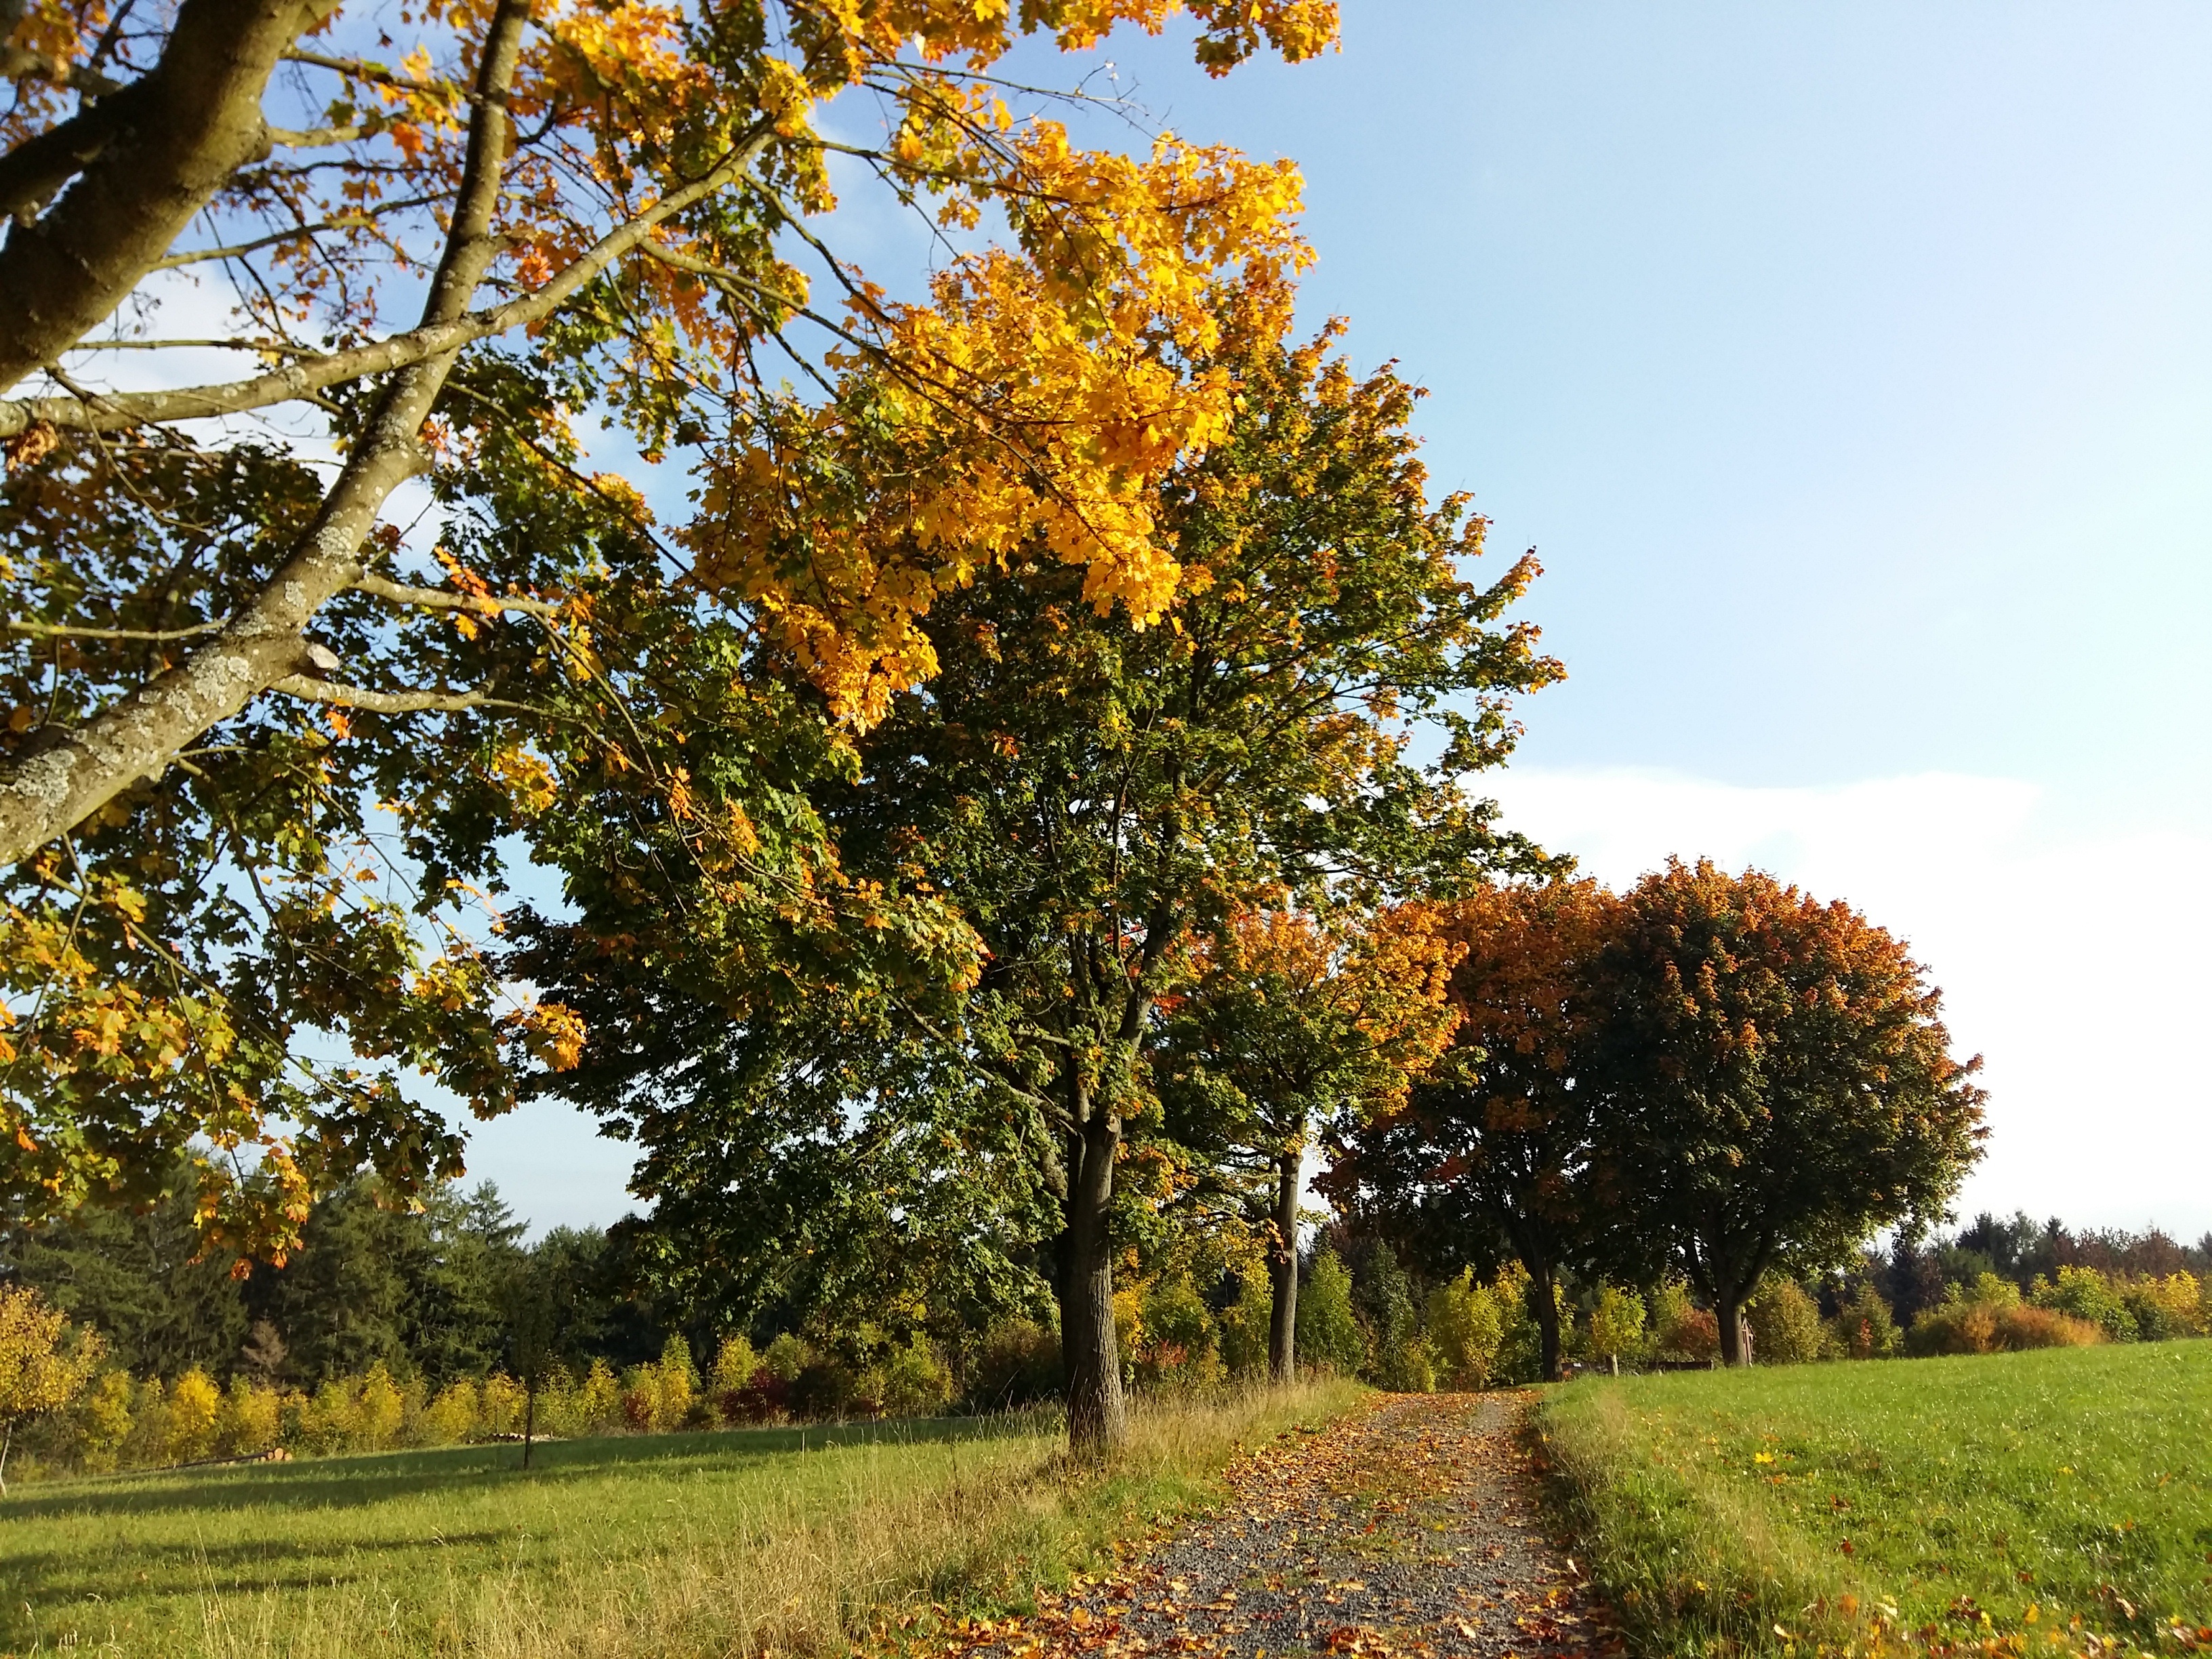
tree, nature, plant, sky, meadow, sunlight, leaf, atmosphere, home, orange, golden, color, autumn, colorful, season, lichtspiel, autumn mood, emerge, leaves, seasons, bright, deciduous, germany, wide, change, grove, woodland, october, mood, fall color, fall foliage, fall leaves, golden autumn, autumn colours, atmospheric, golden october, rural area, autumn day, flowering plant, westerwald, woody plant, land plant